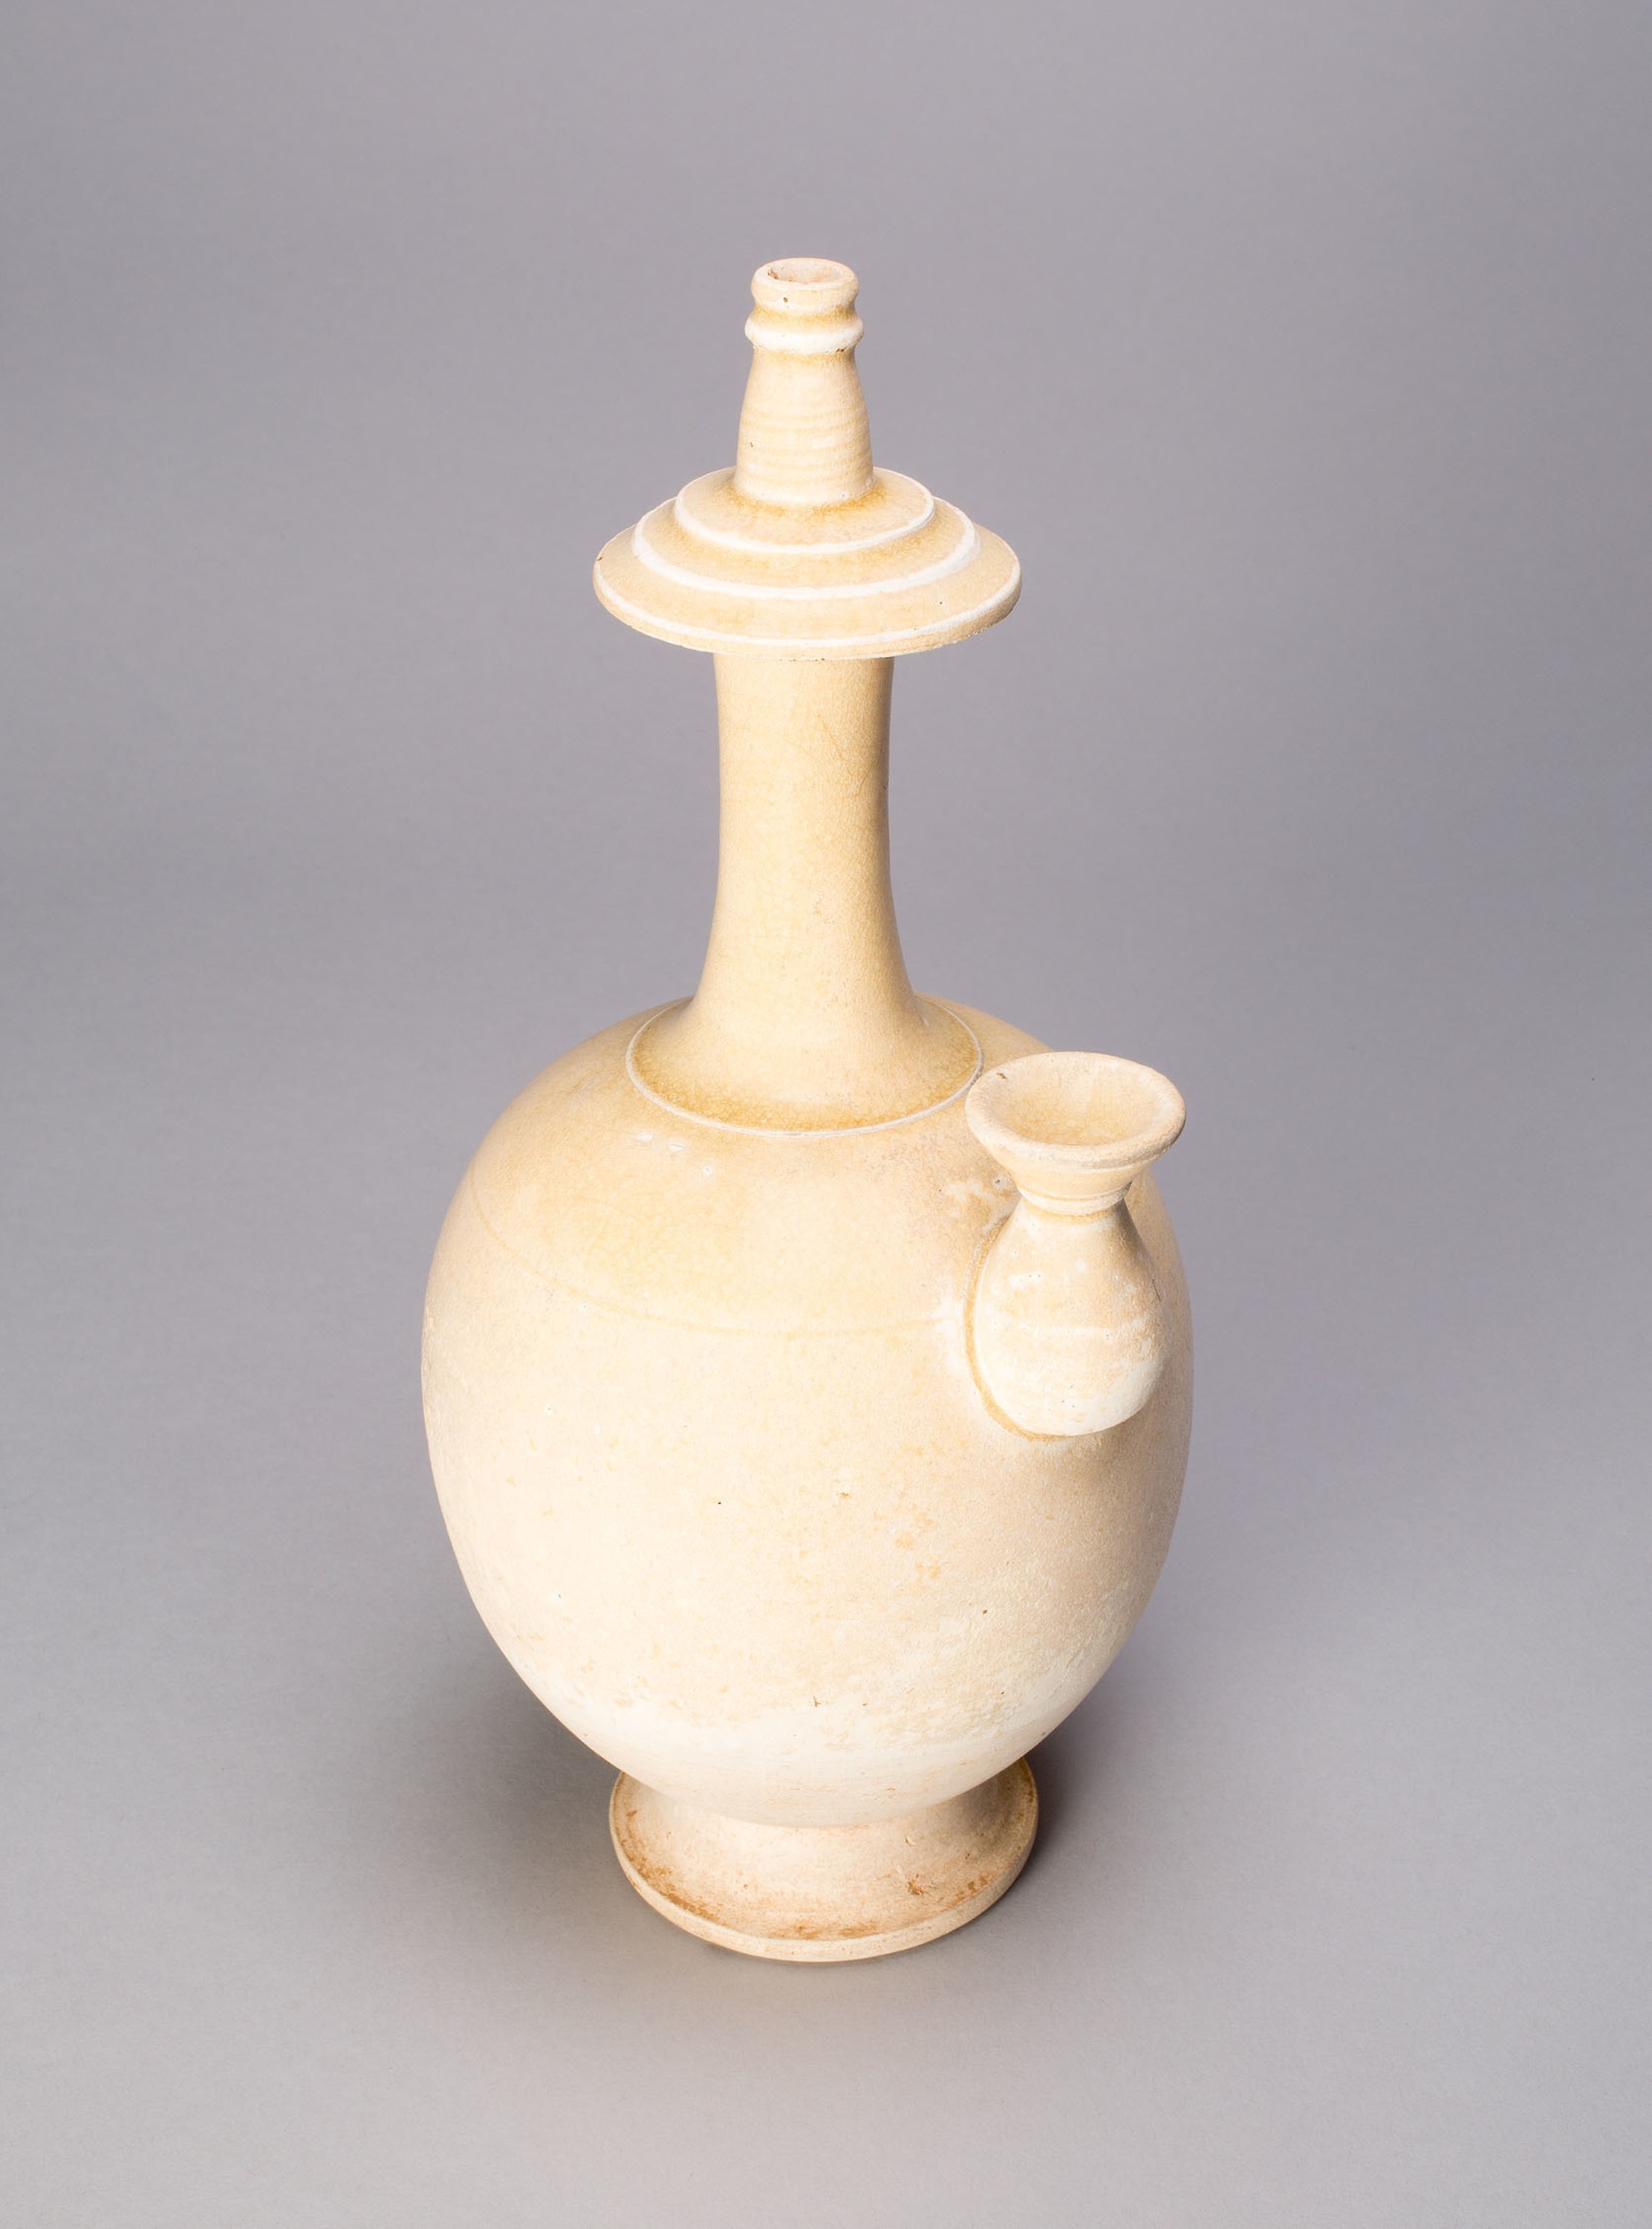
artifact, pottery, vase, ceramic, urn